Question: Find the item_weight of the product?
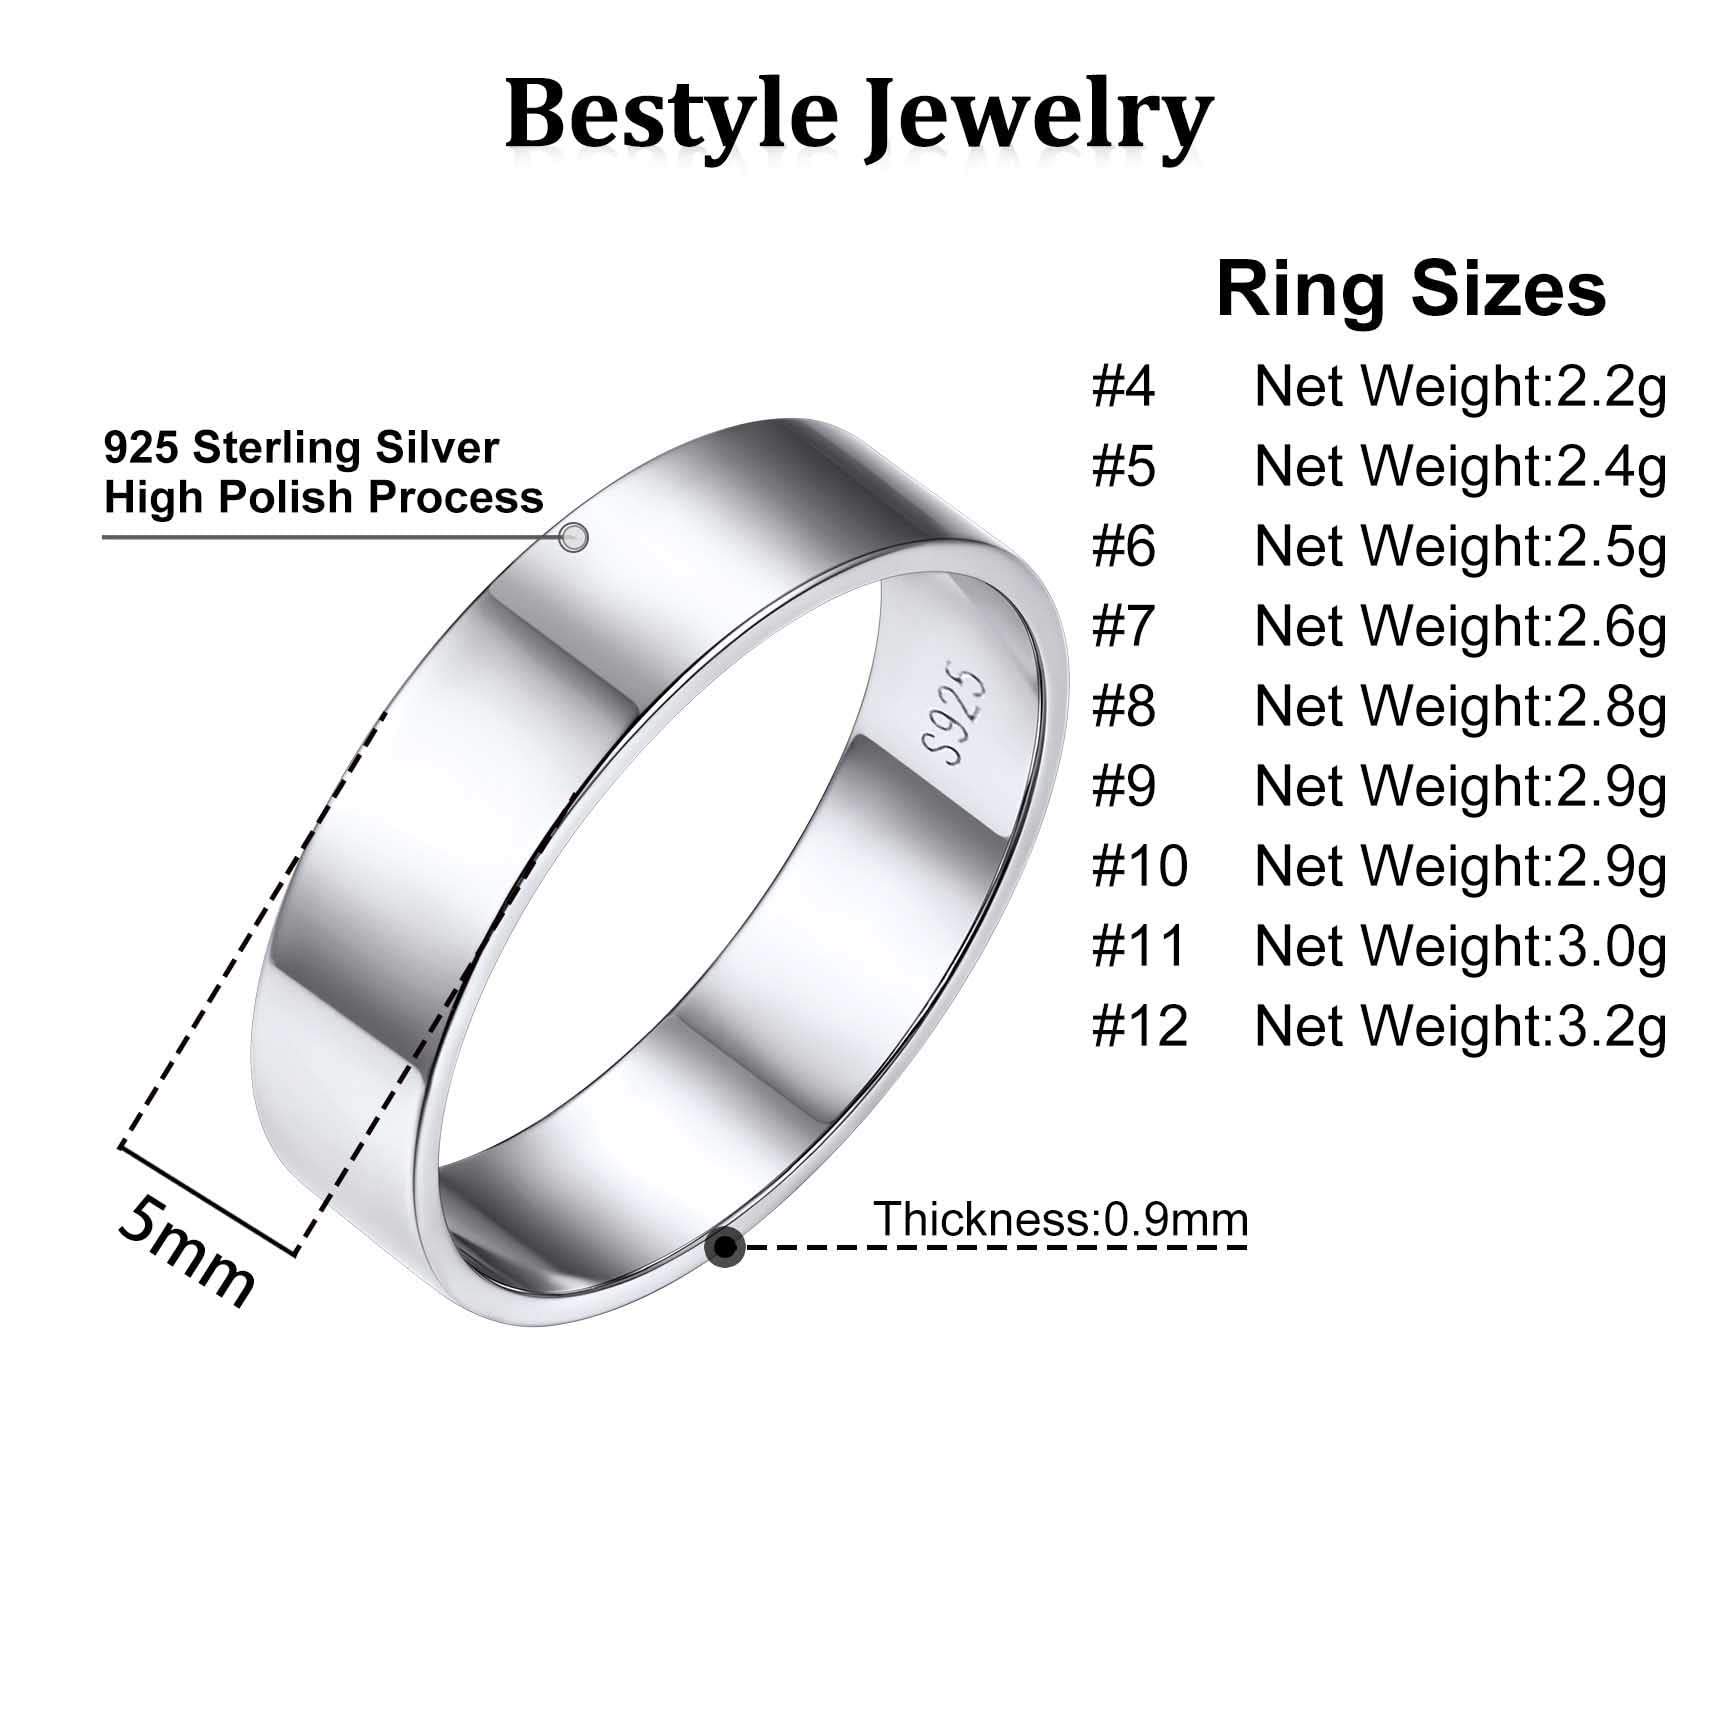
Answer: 2.8 gram